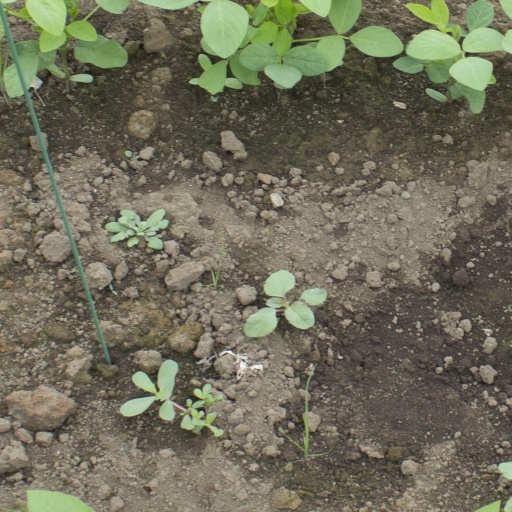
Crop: soybean